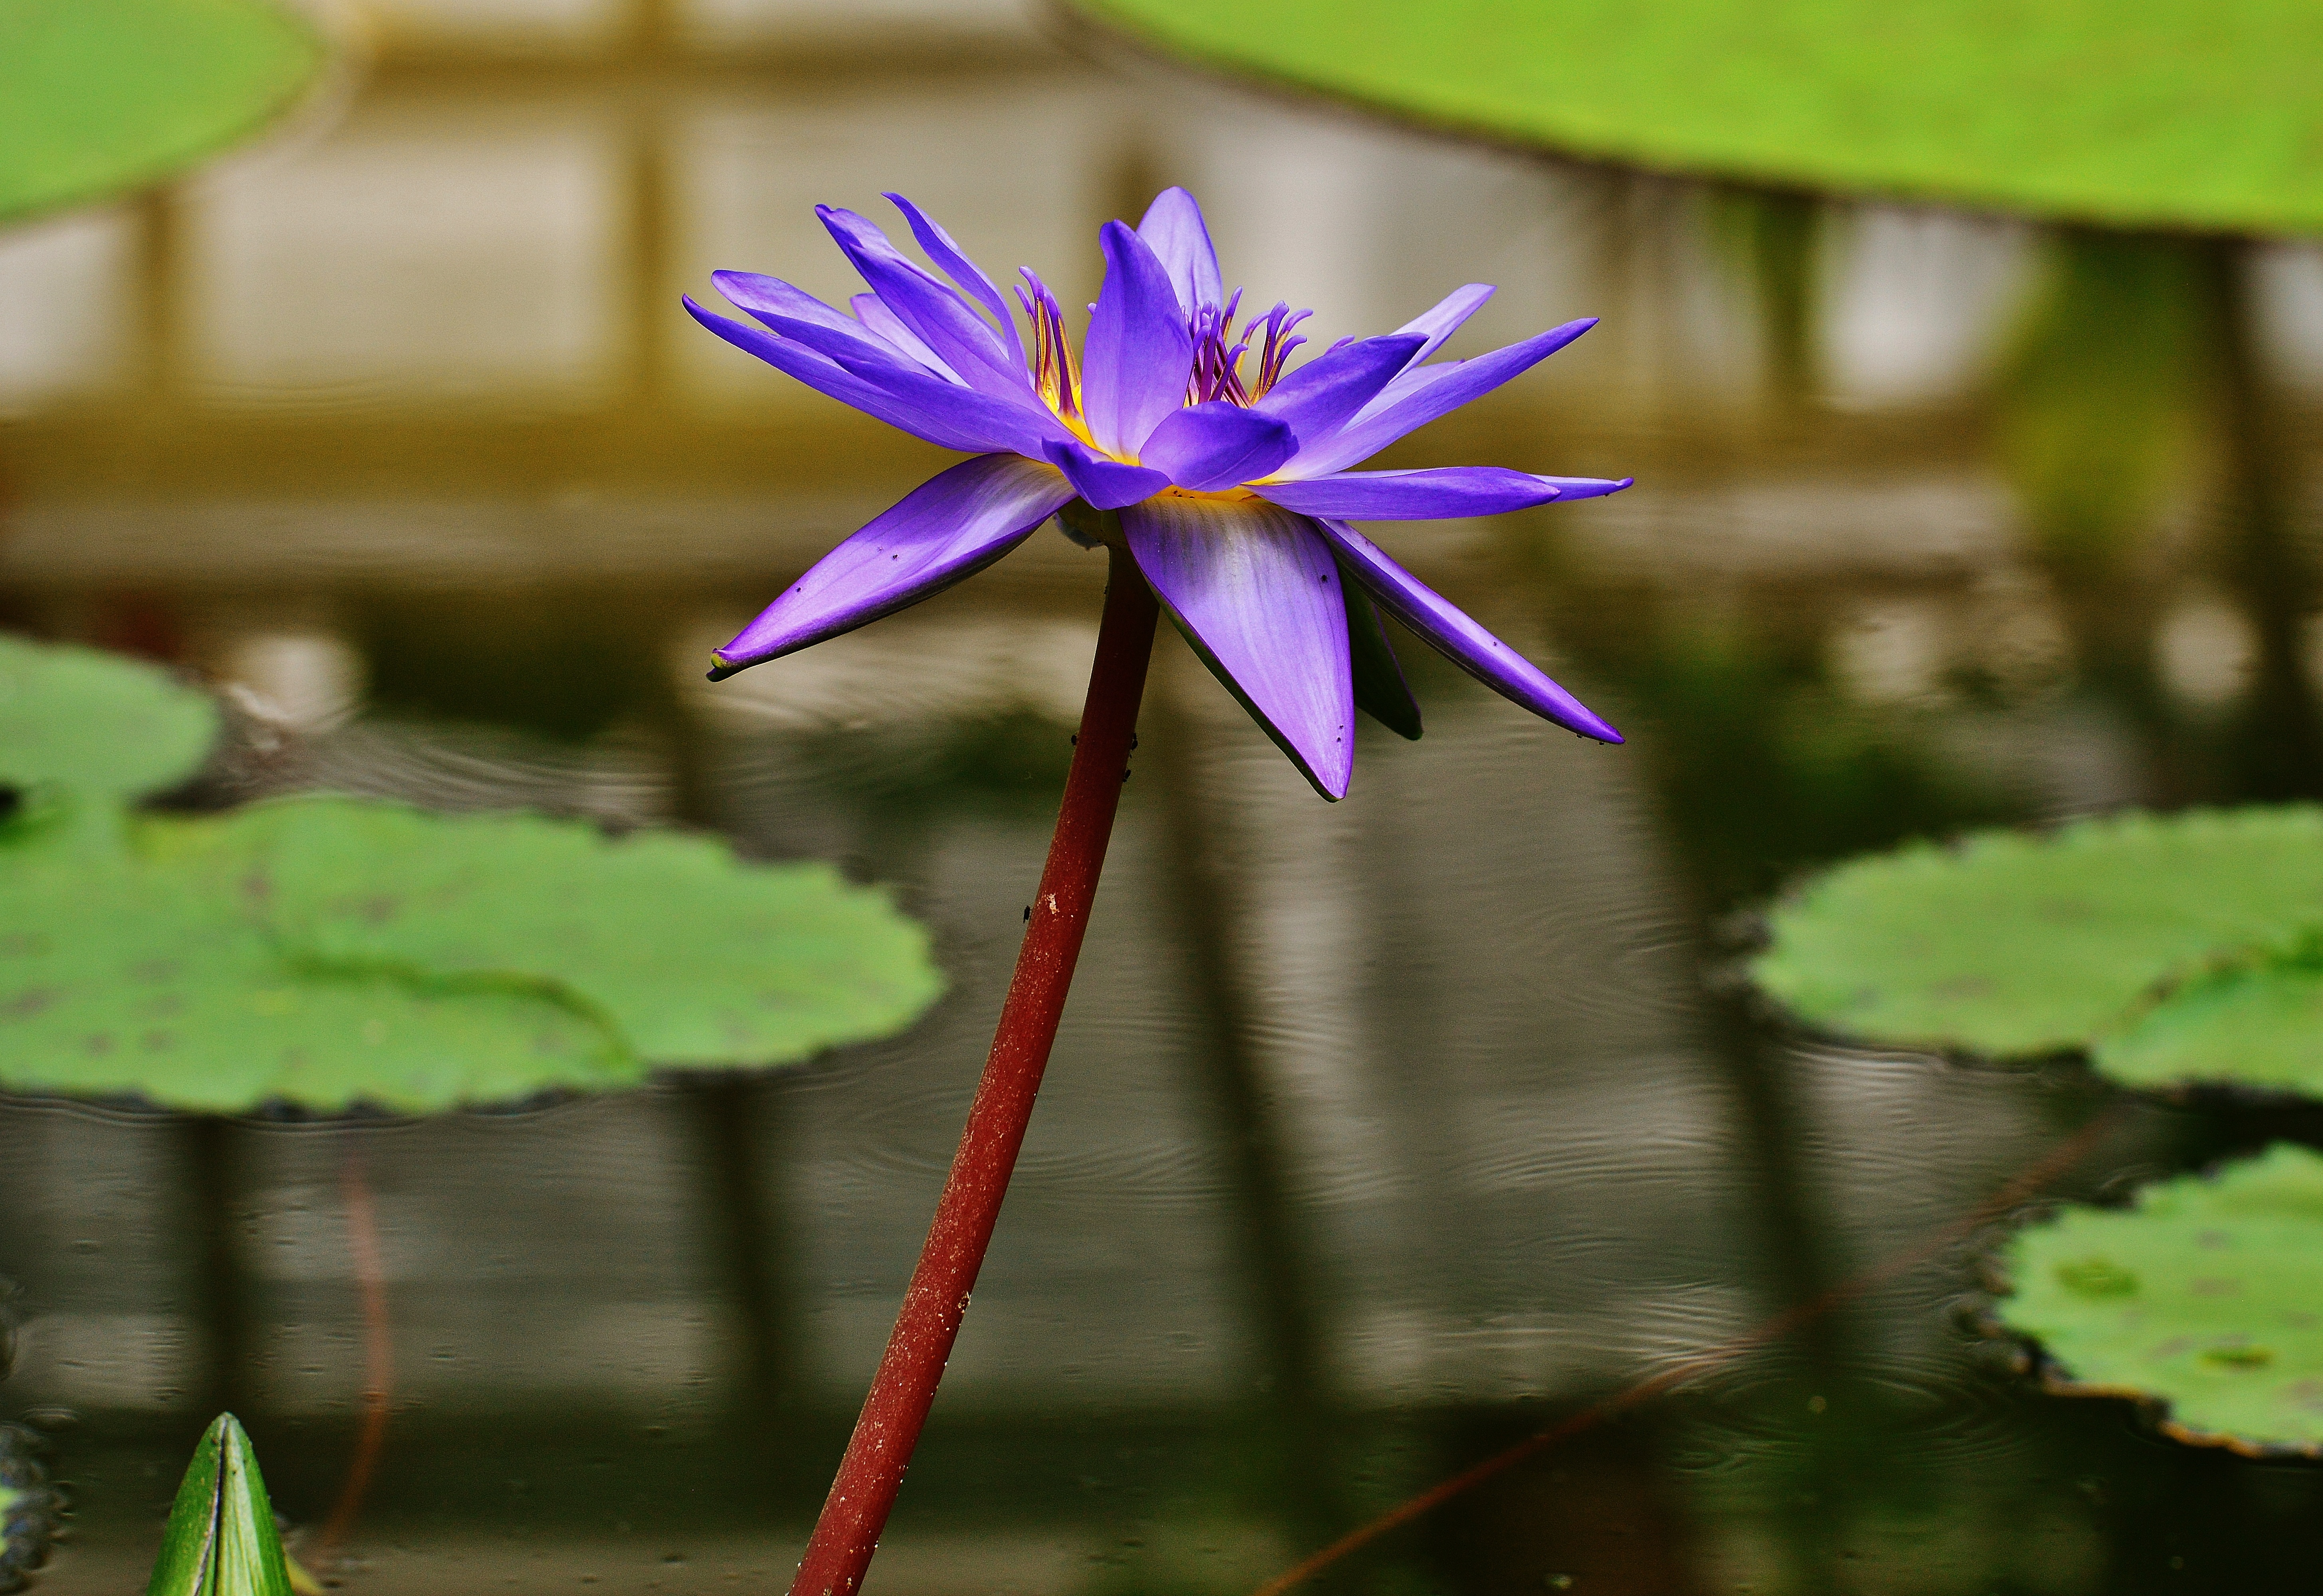
water, nature, blossom, plant, leaf, flower, purple, bloom, pond, green, botany, garden, aquatic plant, flora, water lily, wildflower, close up, bud, nuphar, macro photography, lake rose, flowering plant, plant stem, land plant